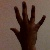
The image shows a hand gesture representing the number 5 in Indian Sign Language.